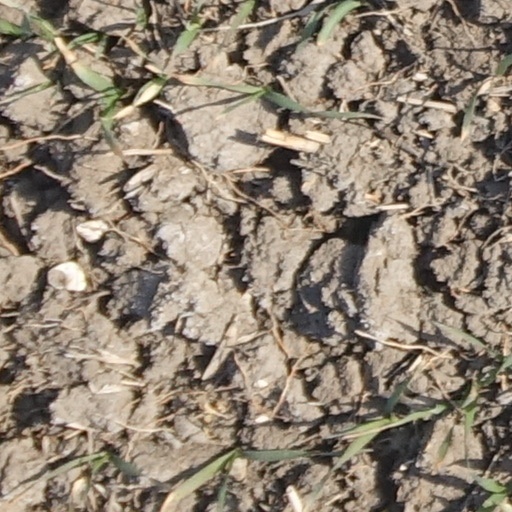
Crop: wheat